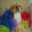
Label: dog